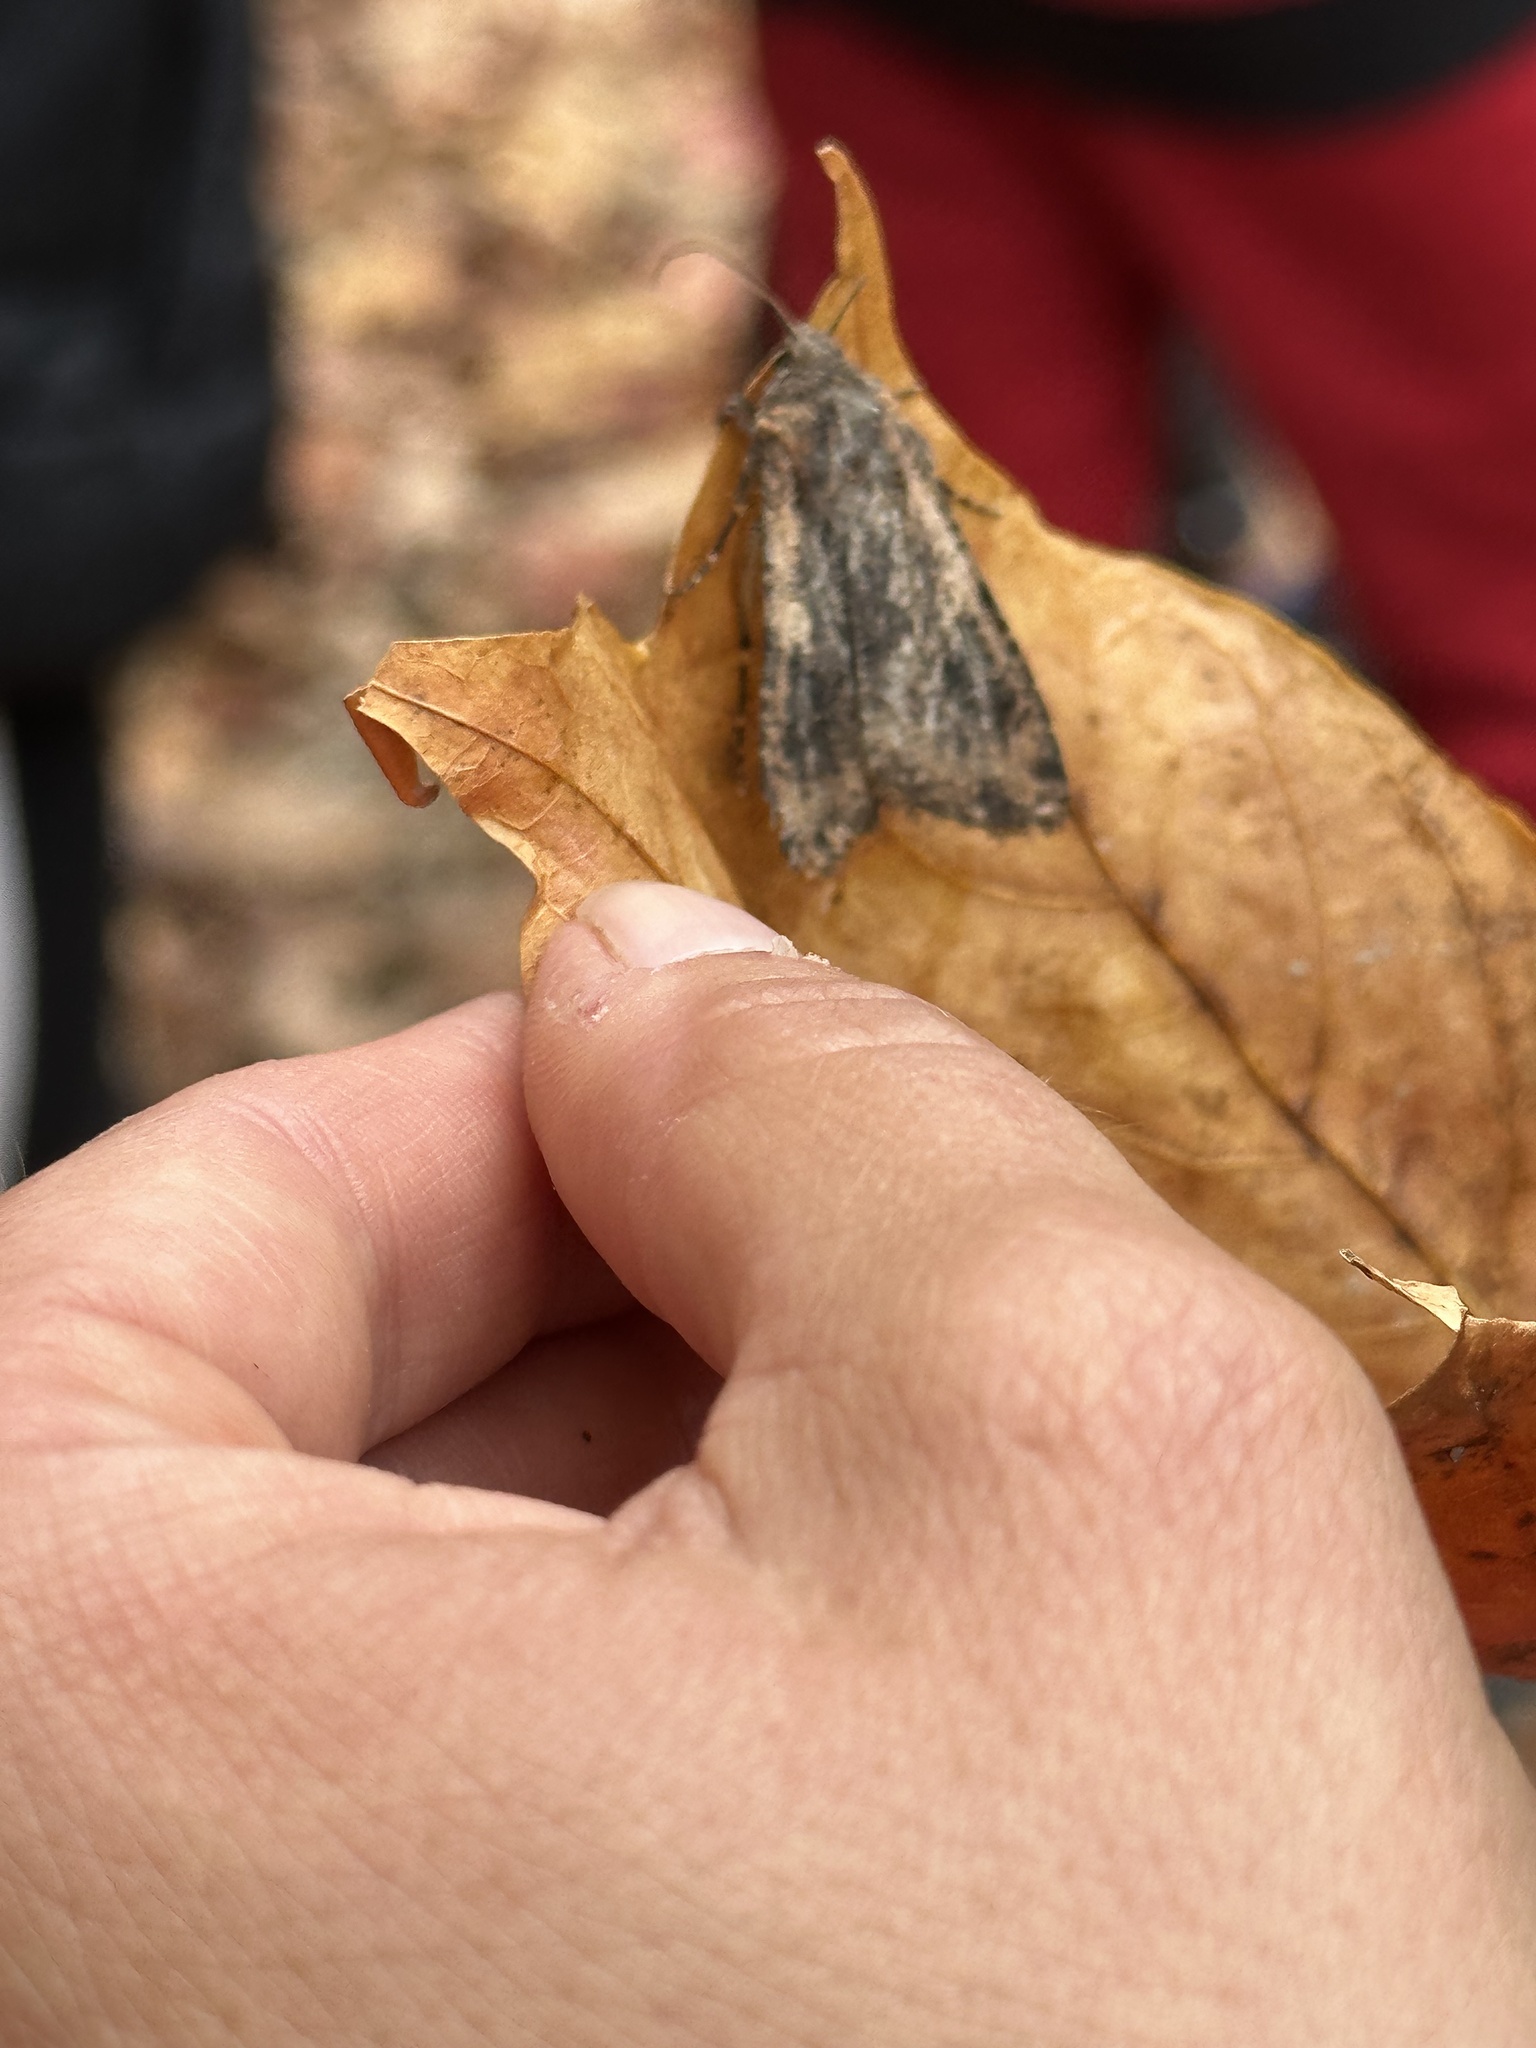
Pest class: cutworms